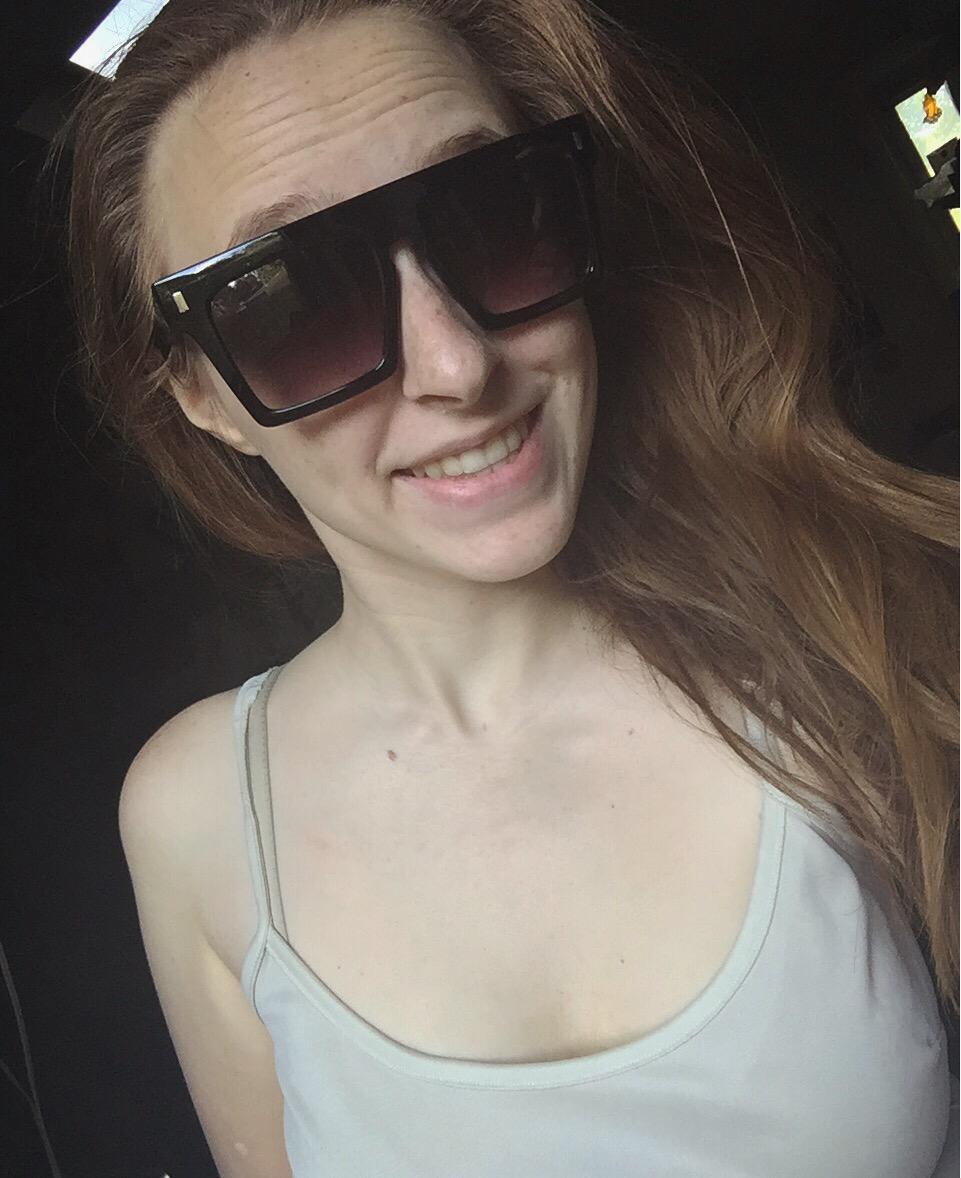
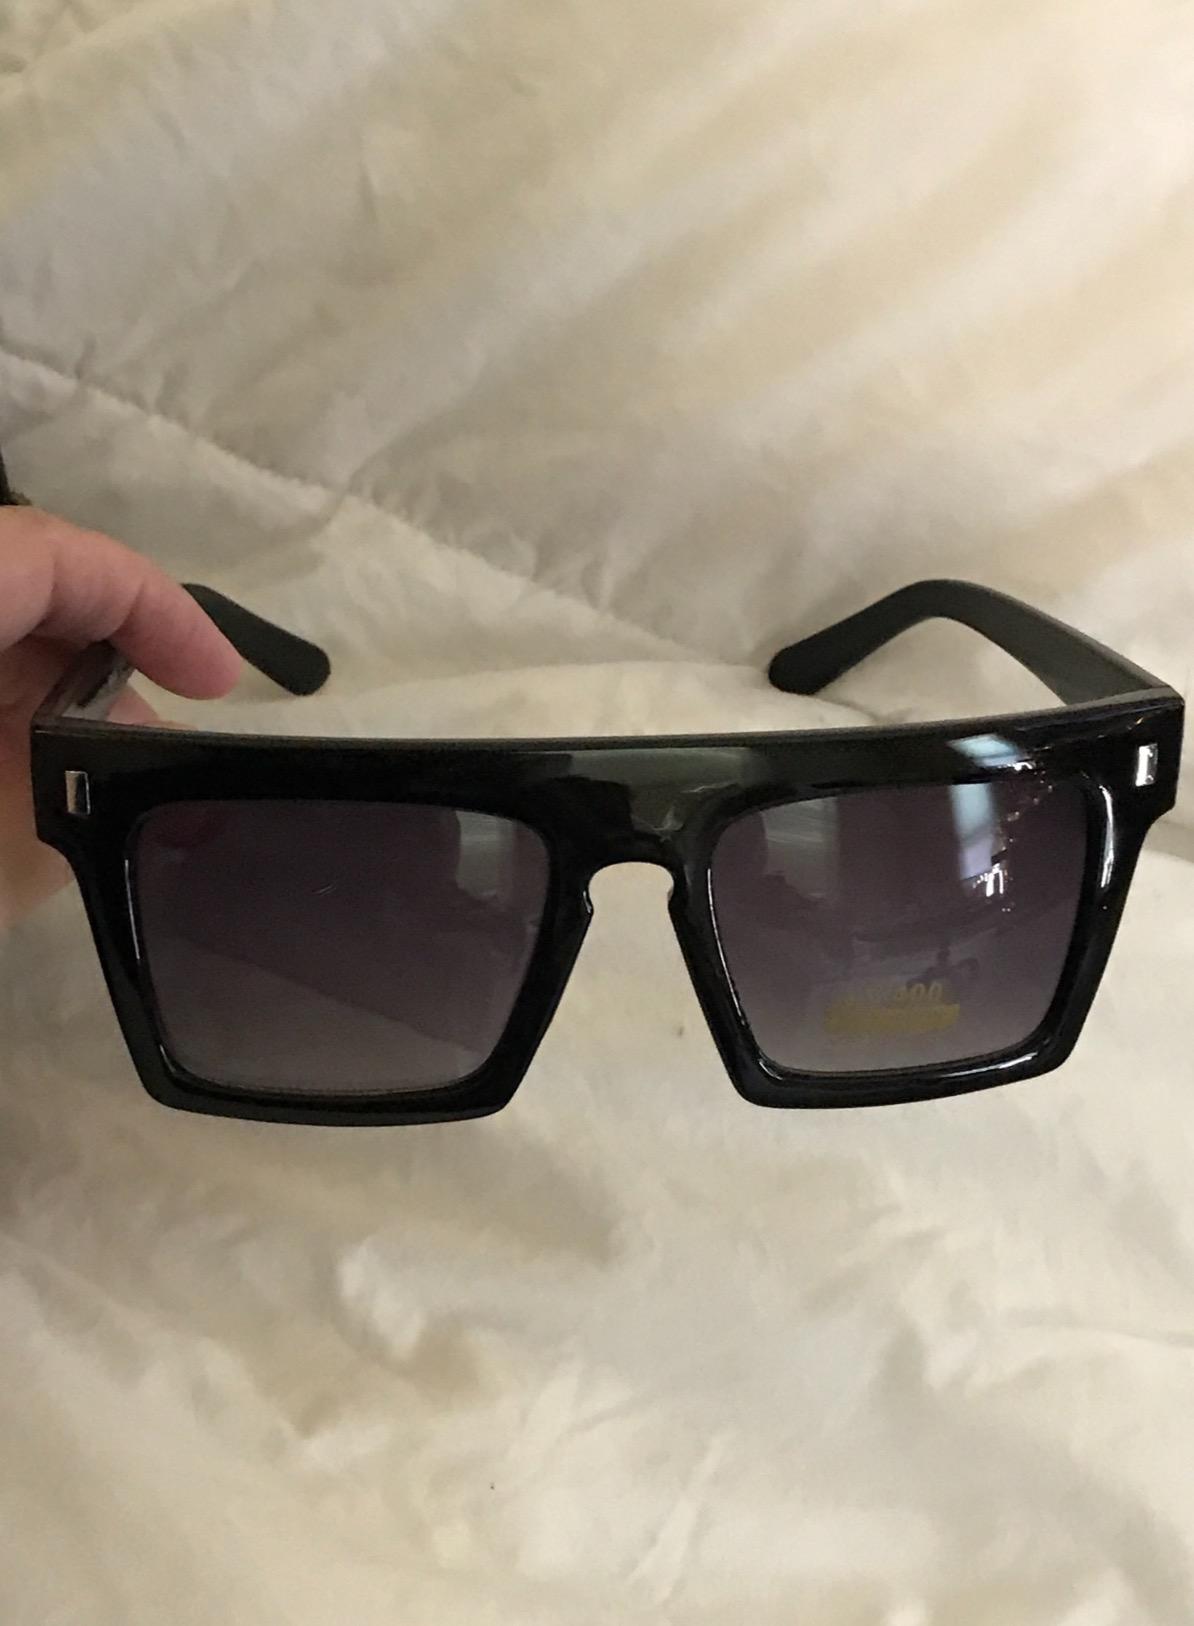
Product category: accessories_sunglasses
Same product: yes